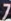
Number: 7